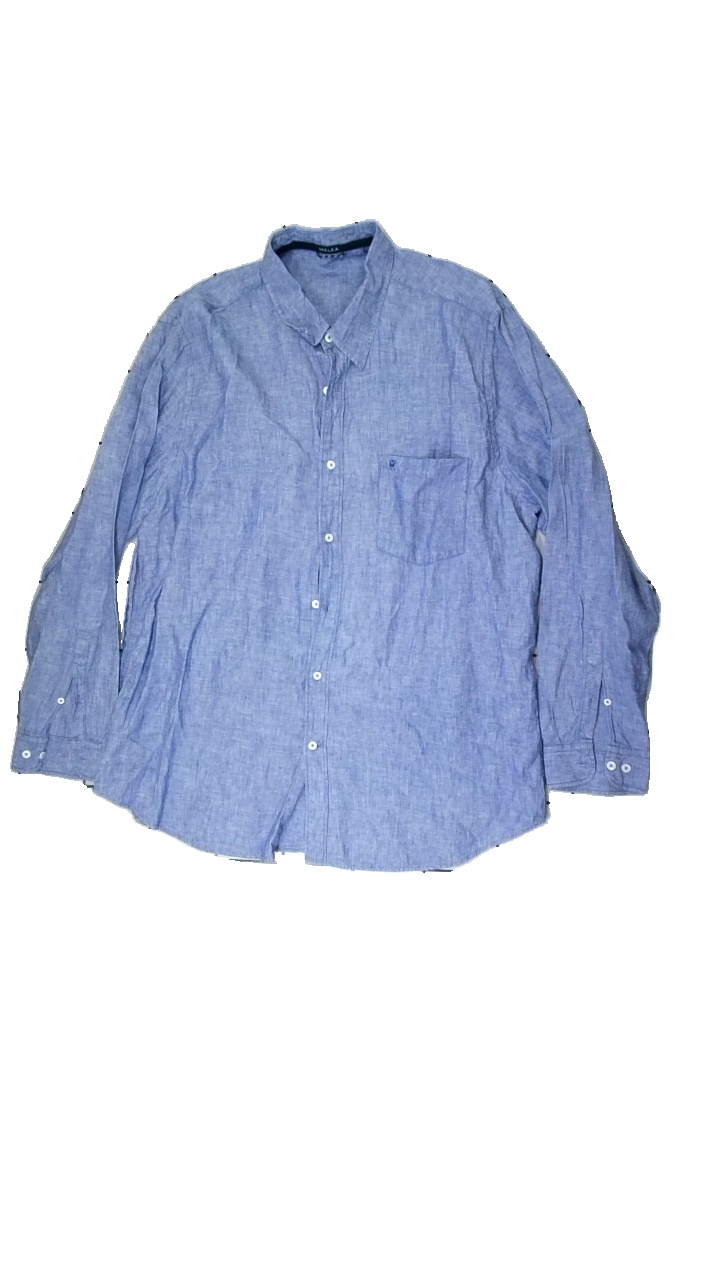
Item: Shirt (Men)
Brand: Melka (gammalt Svenskt)?
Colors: Blue
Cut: Regular
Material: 100% cotton
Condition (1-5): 5
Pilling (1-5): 5
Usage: Reuse
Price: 100-150